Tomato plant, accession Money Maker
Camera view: horizontal (90 deg, fisheye); turntable rotation: 240 degrees
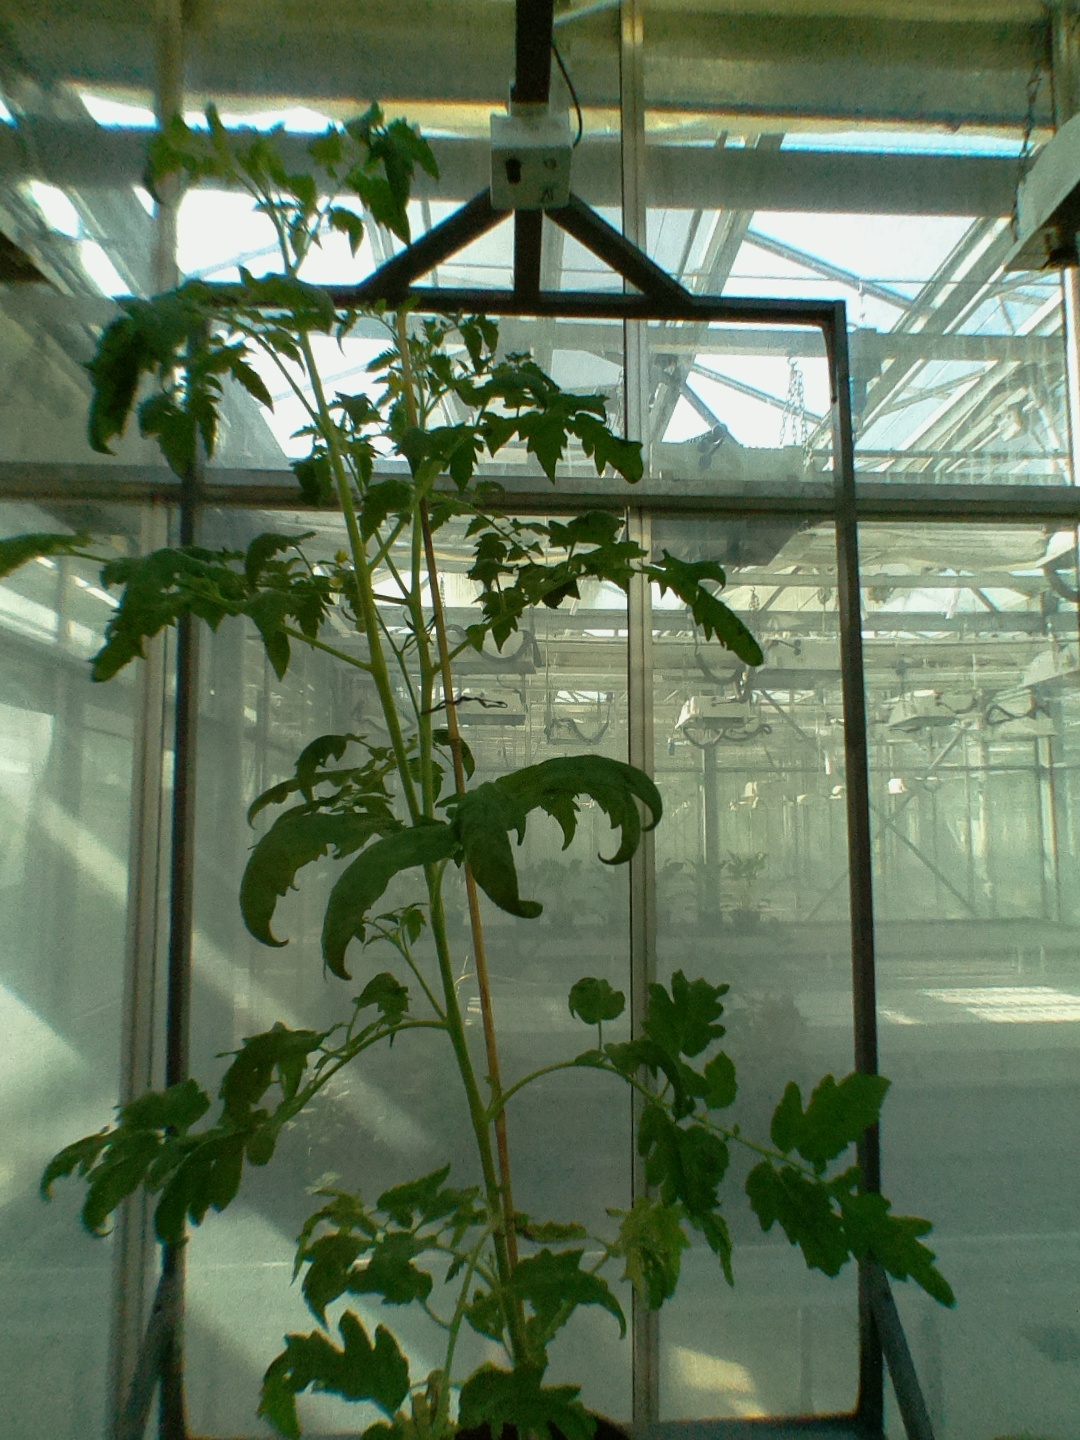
BBCH growth stage 70: Fruits at the main stem or branches visibles